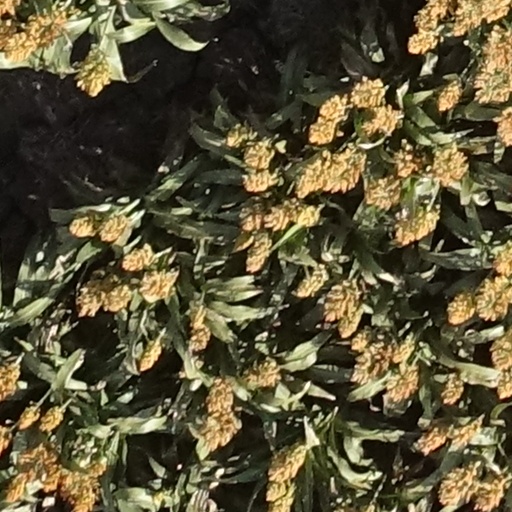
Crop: sorghum